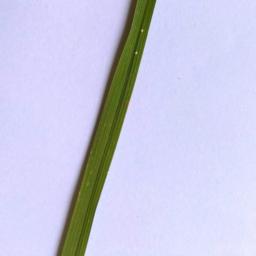
Label: Rice___Healthy